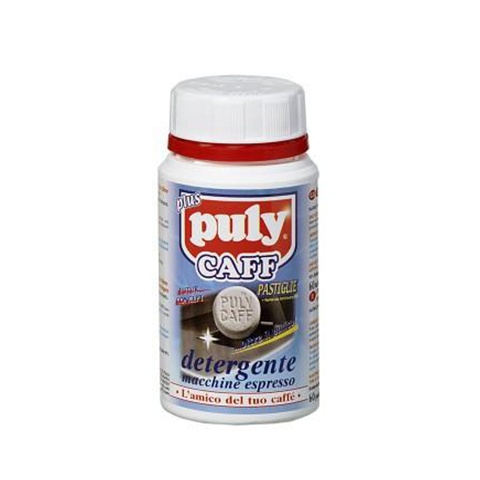
Puly Caff Tablets
Puly Caff Tablets 100 tablets per tub. All products are highly concentrated and are totally removed after rinsing leaving no no deposits or trace on coffee machines, puly products are the fastest dissolving coffee machine cleaners known to man, all products are 100% biodegradable, environmentally friendly and completely non hazardous.
Brand: Office Barista
Category: Home & Garden > Kitchen & Dining > Kitchen Appliance Accessories > Coffee Maker & Espresso Machine Accessories > Coffee Maker & Espresso Machine Replacement Parts > Water Containers